Knave of Hearts (film)

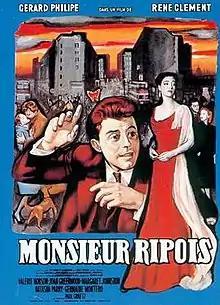

Knave of Hearts is a 1954 British-French comedy drama film directed by René Clément and starring Gérard Philipe, Valerie Hobson and Joan Greenwood. The film was shot at the Elstree Studios of Associated British and on location across London including Trafalgar Square and Hyde Park. The film's sets were designed by the art director Ralph Brinton. In France it was released as Monsieur Ripois, referencing the title of the original novel by Louis Hémon.